Peace efforts during World War I

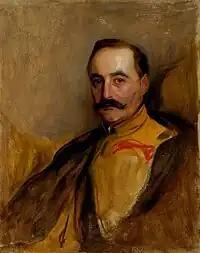
Albert von Mensdorff

The secret Briand-Lancken affair was one of the last attempts at peace, the beginnings of which can be traced back to January 1917. Baron Von Lancken, head of the General Government of Belgium under German authority, had the support of Chancellor Bethmann Hollweg to conduct negotiations with Aristide Briand, then President of the Council and Minister of Foreign Affairs in France.